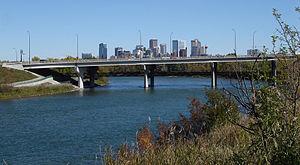
La Bow River est une rivière s'écoulant dans la province canadienne de l'Alberta. Elle est un affluent de la rivière Saskatchewan-sud, et est comme telle une des sources indirecte du fleuve Nelson.
Les rivières de l'Alberta se déversent dans trois différents plans d'eau, l'océan Arctique, la baie d'Hudson et le Golfe du Mexique. La province d'Alberta est située immédiatement à l'est du Continental Divide, ainsi aucune des rivières d'Alberta ne se déverse dans l'océan Pacifique.